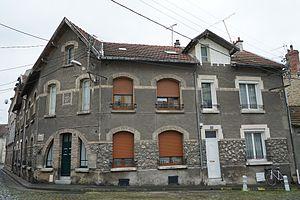
partie de la rue Coquillard
La rue Coquillard est une voie de la commune de Reims, située dans le département de la Marne, en région Champagne-Ardenne.